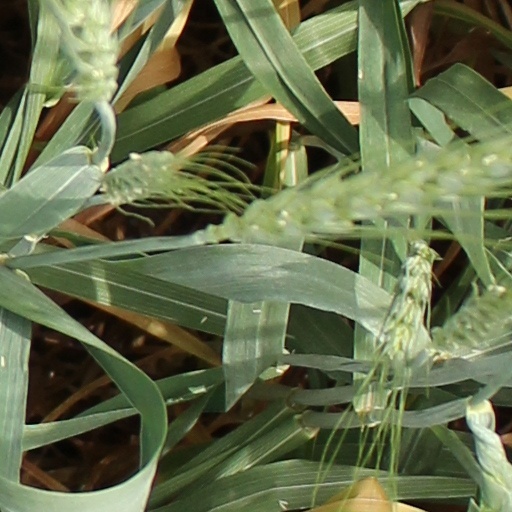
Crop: wheat